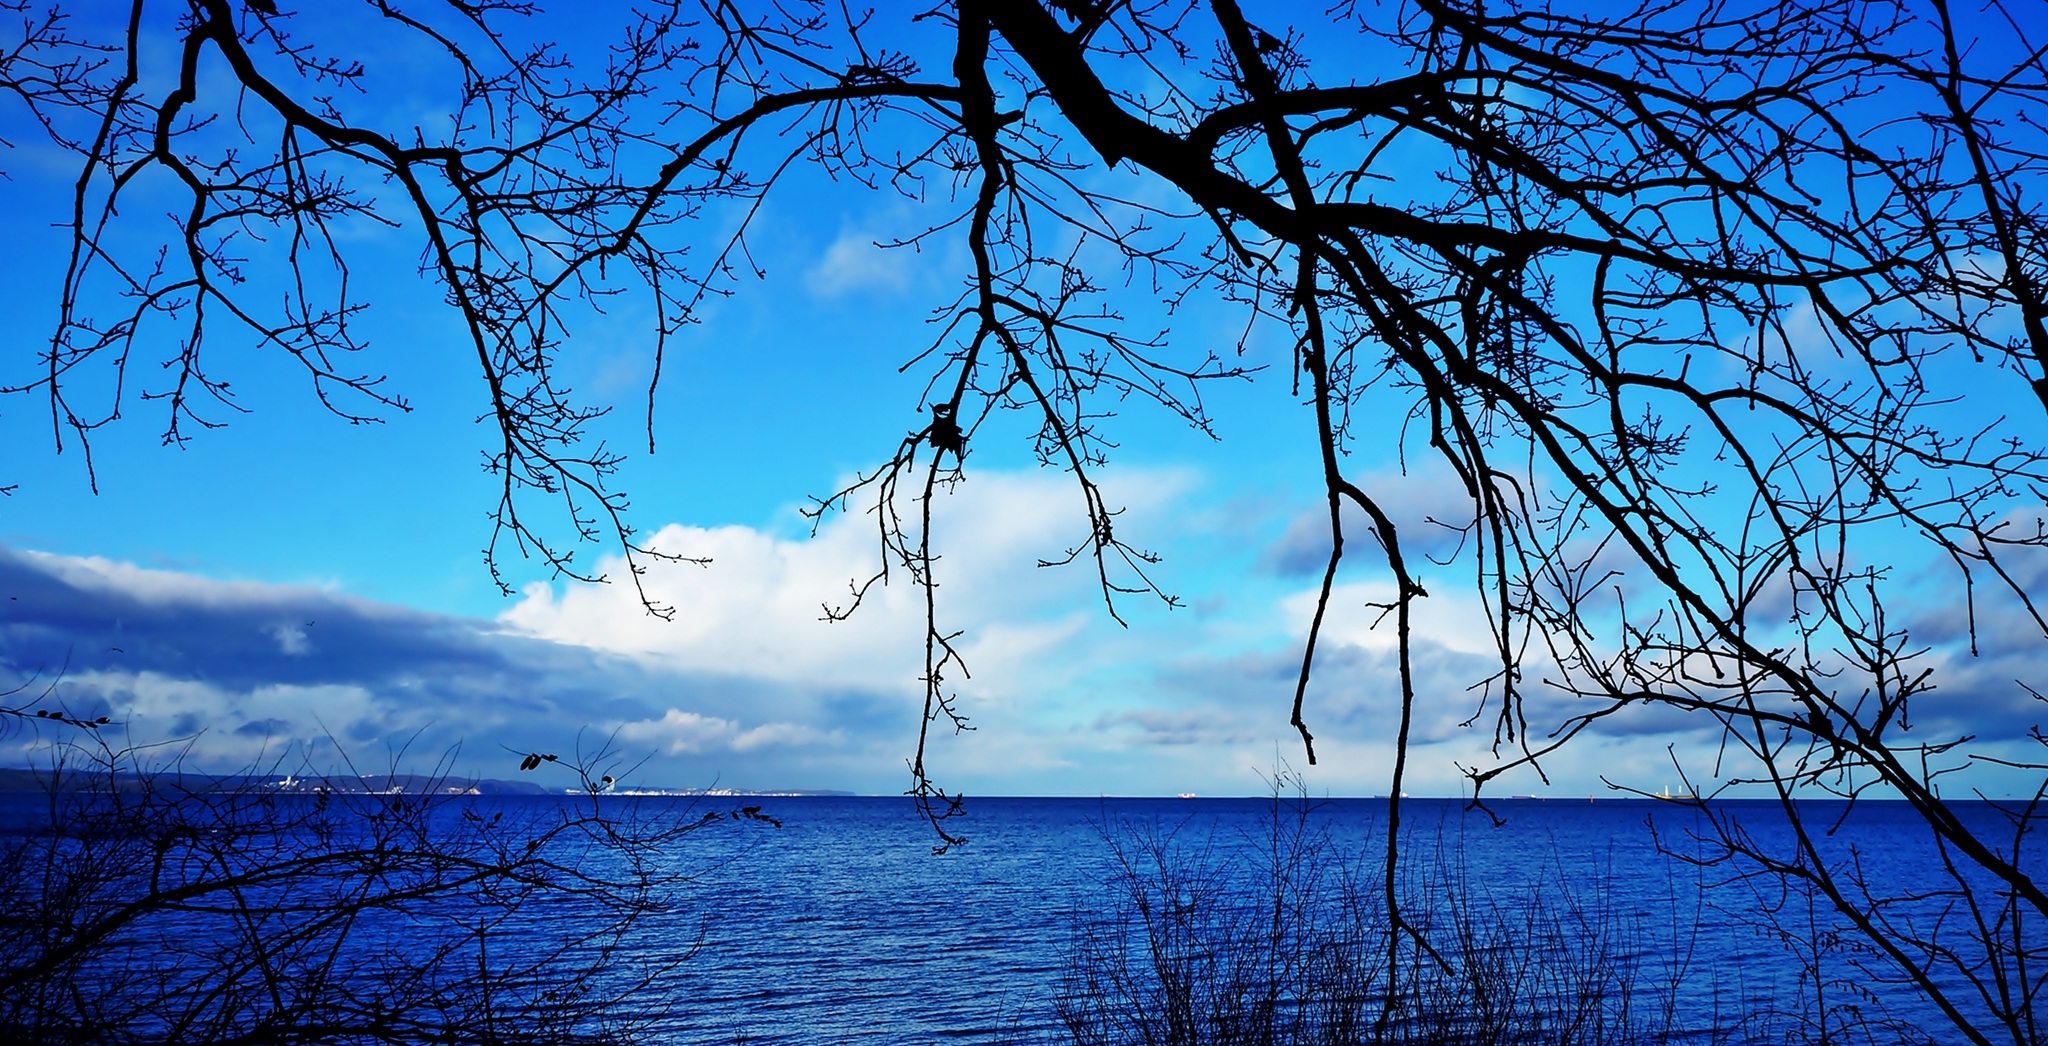
landscape, sea, tree, water, nature, branch, winter, cloud, plant, sky, sunlight, morning, lake, view, reflection, season, branches, atmospheric phenomenon, woody plant